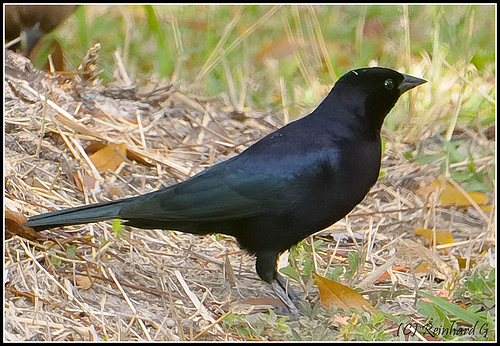
the large black bird has a small bill and white eyering.
bird has black body feathers, black breast feather, and triangle beak
this bird has a short bill, a black crown, and gray tarsuses.
a medium sized bird with a bill that curves downwards, and black wings.
this is a large black bird with black feet and a large black beak.
this bird has wings that are black and has a short bill
this particular bird has an entirely black body and a dark gray bill
this bird is black in color, with a black beak.
this bird has a black bill with black crown and dark green secondaries.
this bird is black in color, and has a black beak.
Species: Shiny Cowbird